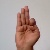
The image shows a hand gesture representing the letter 'F' in Indian Sign Language.